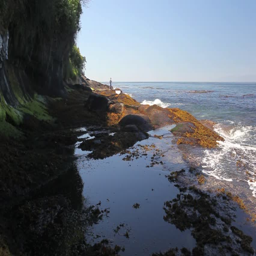
small waves wash up against the rugged shore of the peninsula .